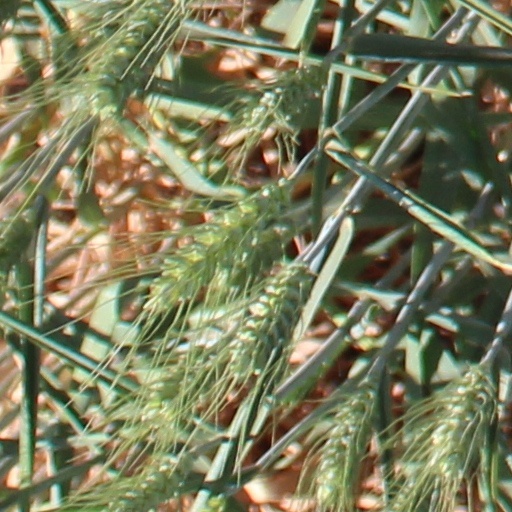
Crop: wheat